Friends

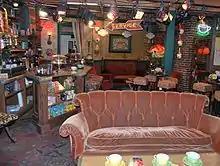
The set of Central Perk at Warner Bros. Studios

Although the producers thought of "Friends" as "only a TV show", psychologists investigated the cultural impact of "Friends" during the series' run. Aniston's hairstyle was nicknamed "The Rachel" and copied around the world. Joey's catchphrase, "How "you" doin'?", became a popular part of Western English slang, often used as a pick-up line or when greeting friends. The series also influenced the English language, according to a study by the University of Toronto that found that the characters used the emphasized word ""so"" to modify adjectives more often than any other intensifier. Although the preference had already made its way into the American vernacular, usage on the series may have accelerated the change. Chandler's habit of ending a sentence unfinished for sarcasm also influenced viewers' speech. The show's availability on streaming television—it accounted for 4% of all Netflix views in 2018—gave it a large new Gen Z audience. Kauffman reported that her high school daughter's friends thought that "Friends" was a new period piece about the 1990s. One young fan described the show as "aspirational ... [kids hope] that when they're that age ... they'll have those friends".